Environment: real
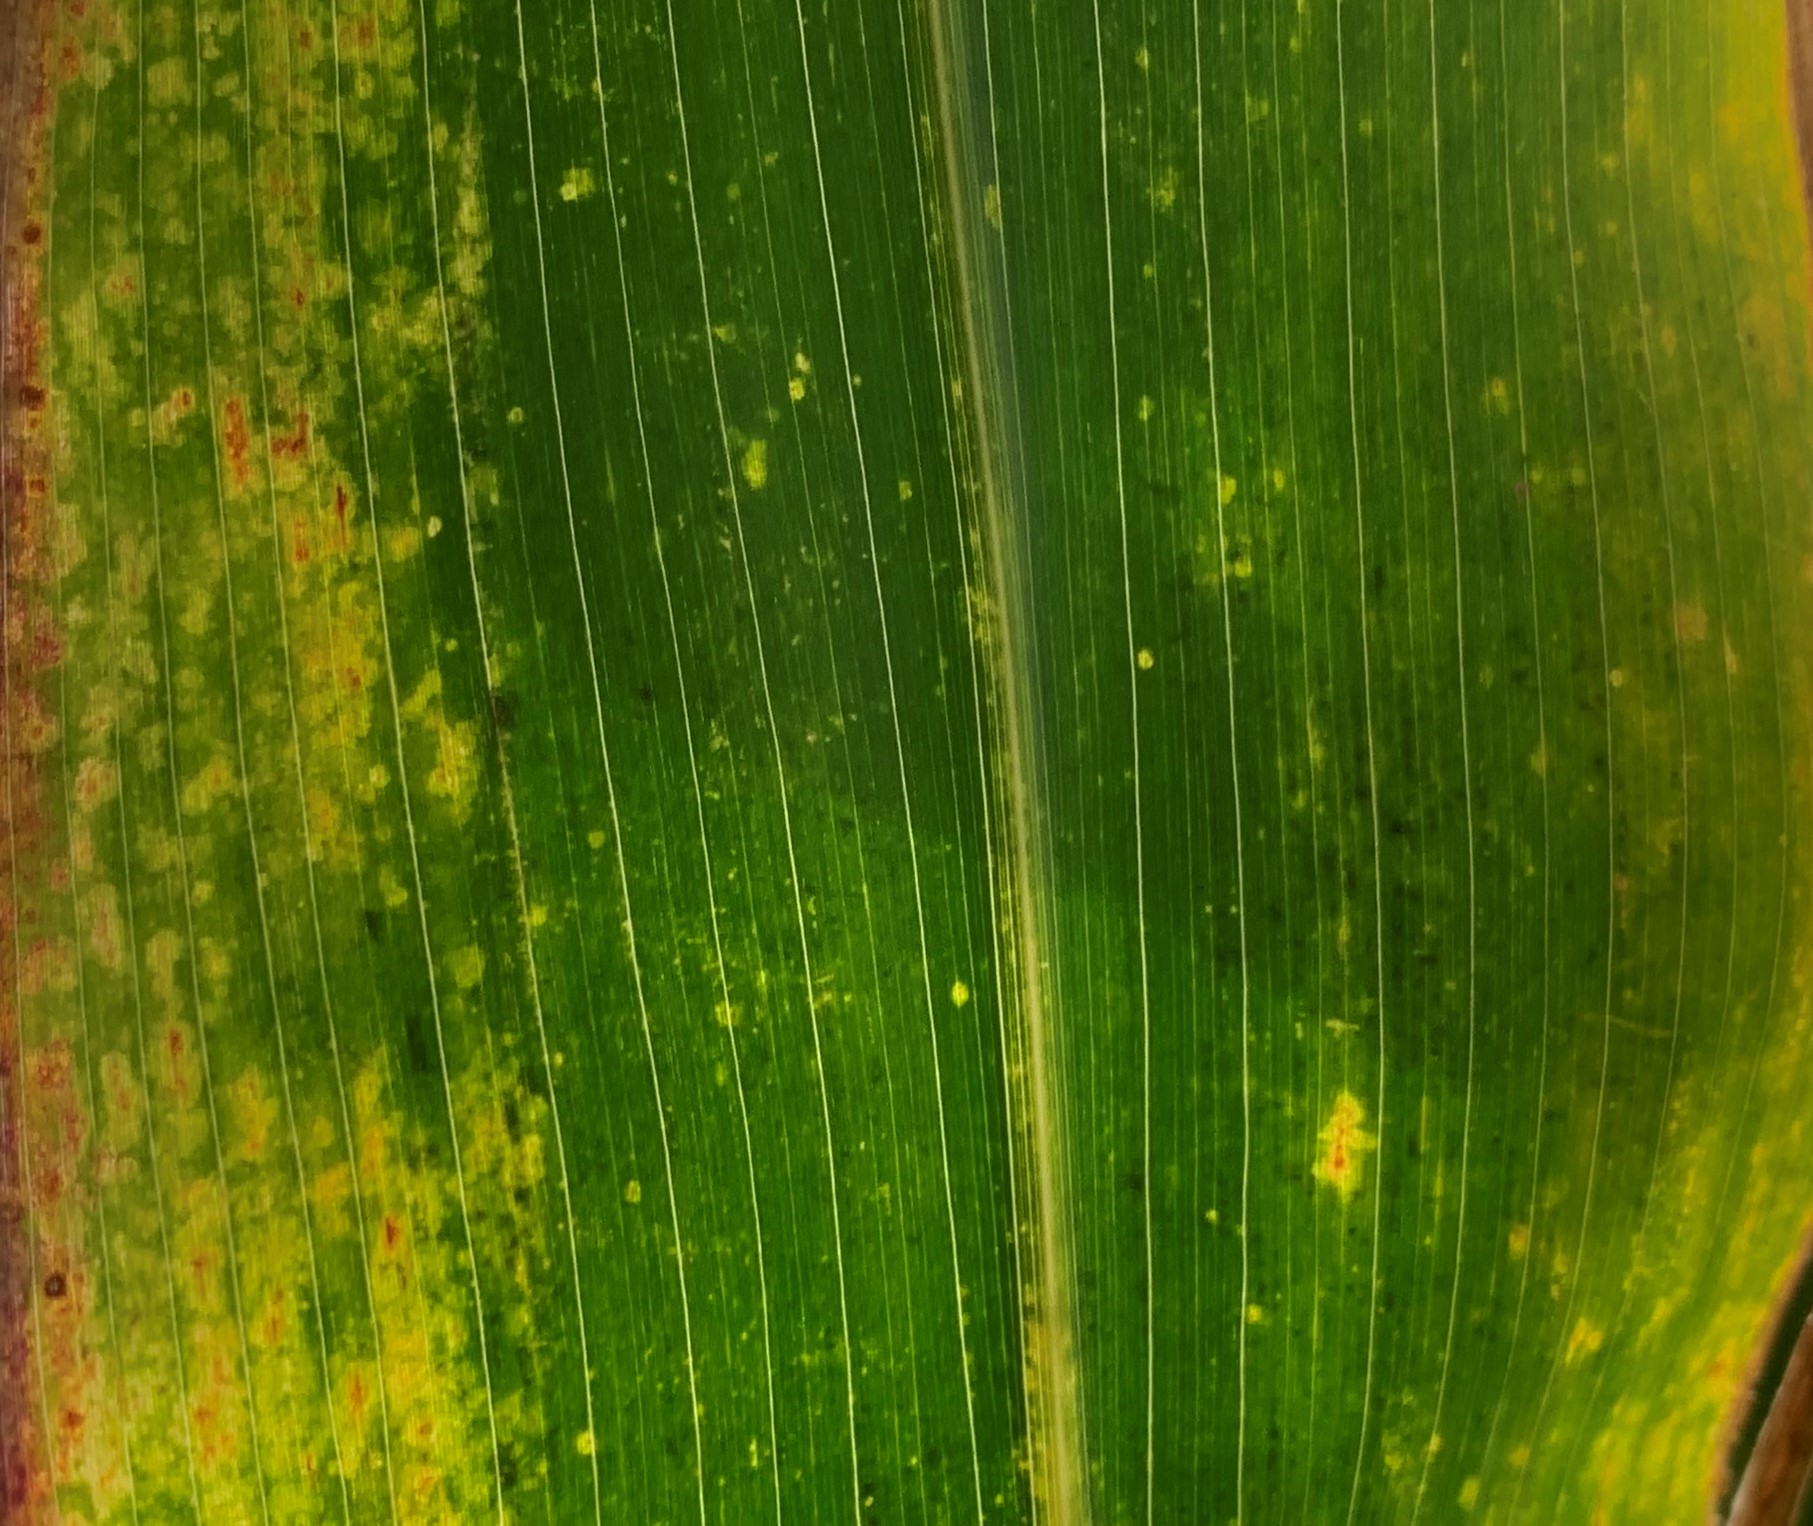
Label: lethal_necrosis